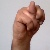
The image shows a hand gesture representing the letter 'N' in Indian Sign Language.